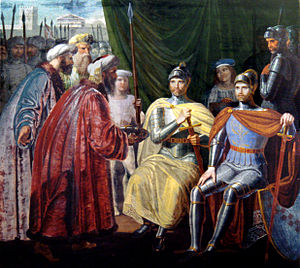
Normanniske erobring af Syditalien / Erobringen af Sicilien, 1061–1091
Hertug Robert og den nykårede grev Roger får nøglerne til Palermo i 1072.
Den normanniske erobring af Syditalien strakte sig over det meste af det 11. århundrede. I den periode blev der udkæmpet adskillige slag, og der deltog en række selvstændige aktører, som hver erobrede deres landområder. Først efter afslutningen af erobringen blev landområderne forenet i kongeriget Sicilien. Dette rige omfattede både øen Sicilien, den sydlige tredjedel af af den italienske halvø, Malta og de omkringliggende øer, samt i en periode også besiddelser i Nordafrika. Kun den lille pavelige enklave Benevento var på fremmede hænder – det meste af tiden.